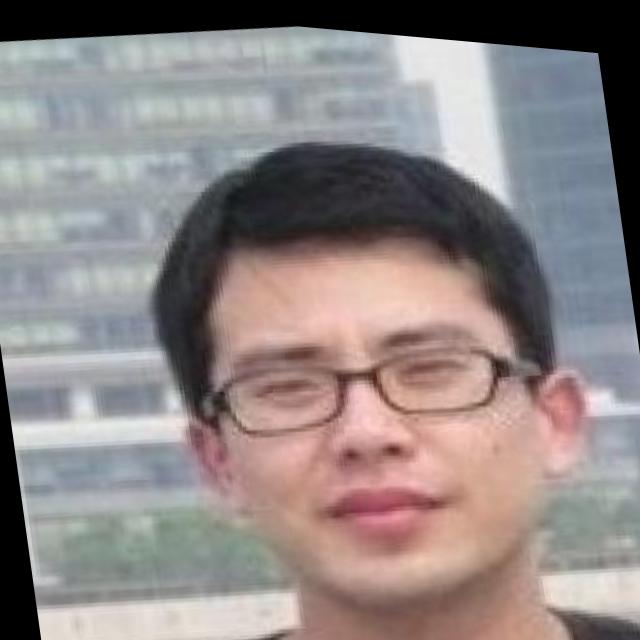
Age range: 21-44